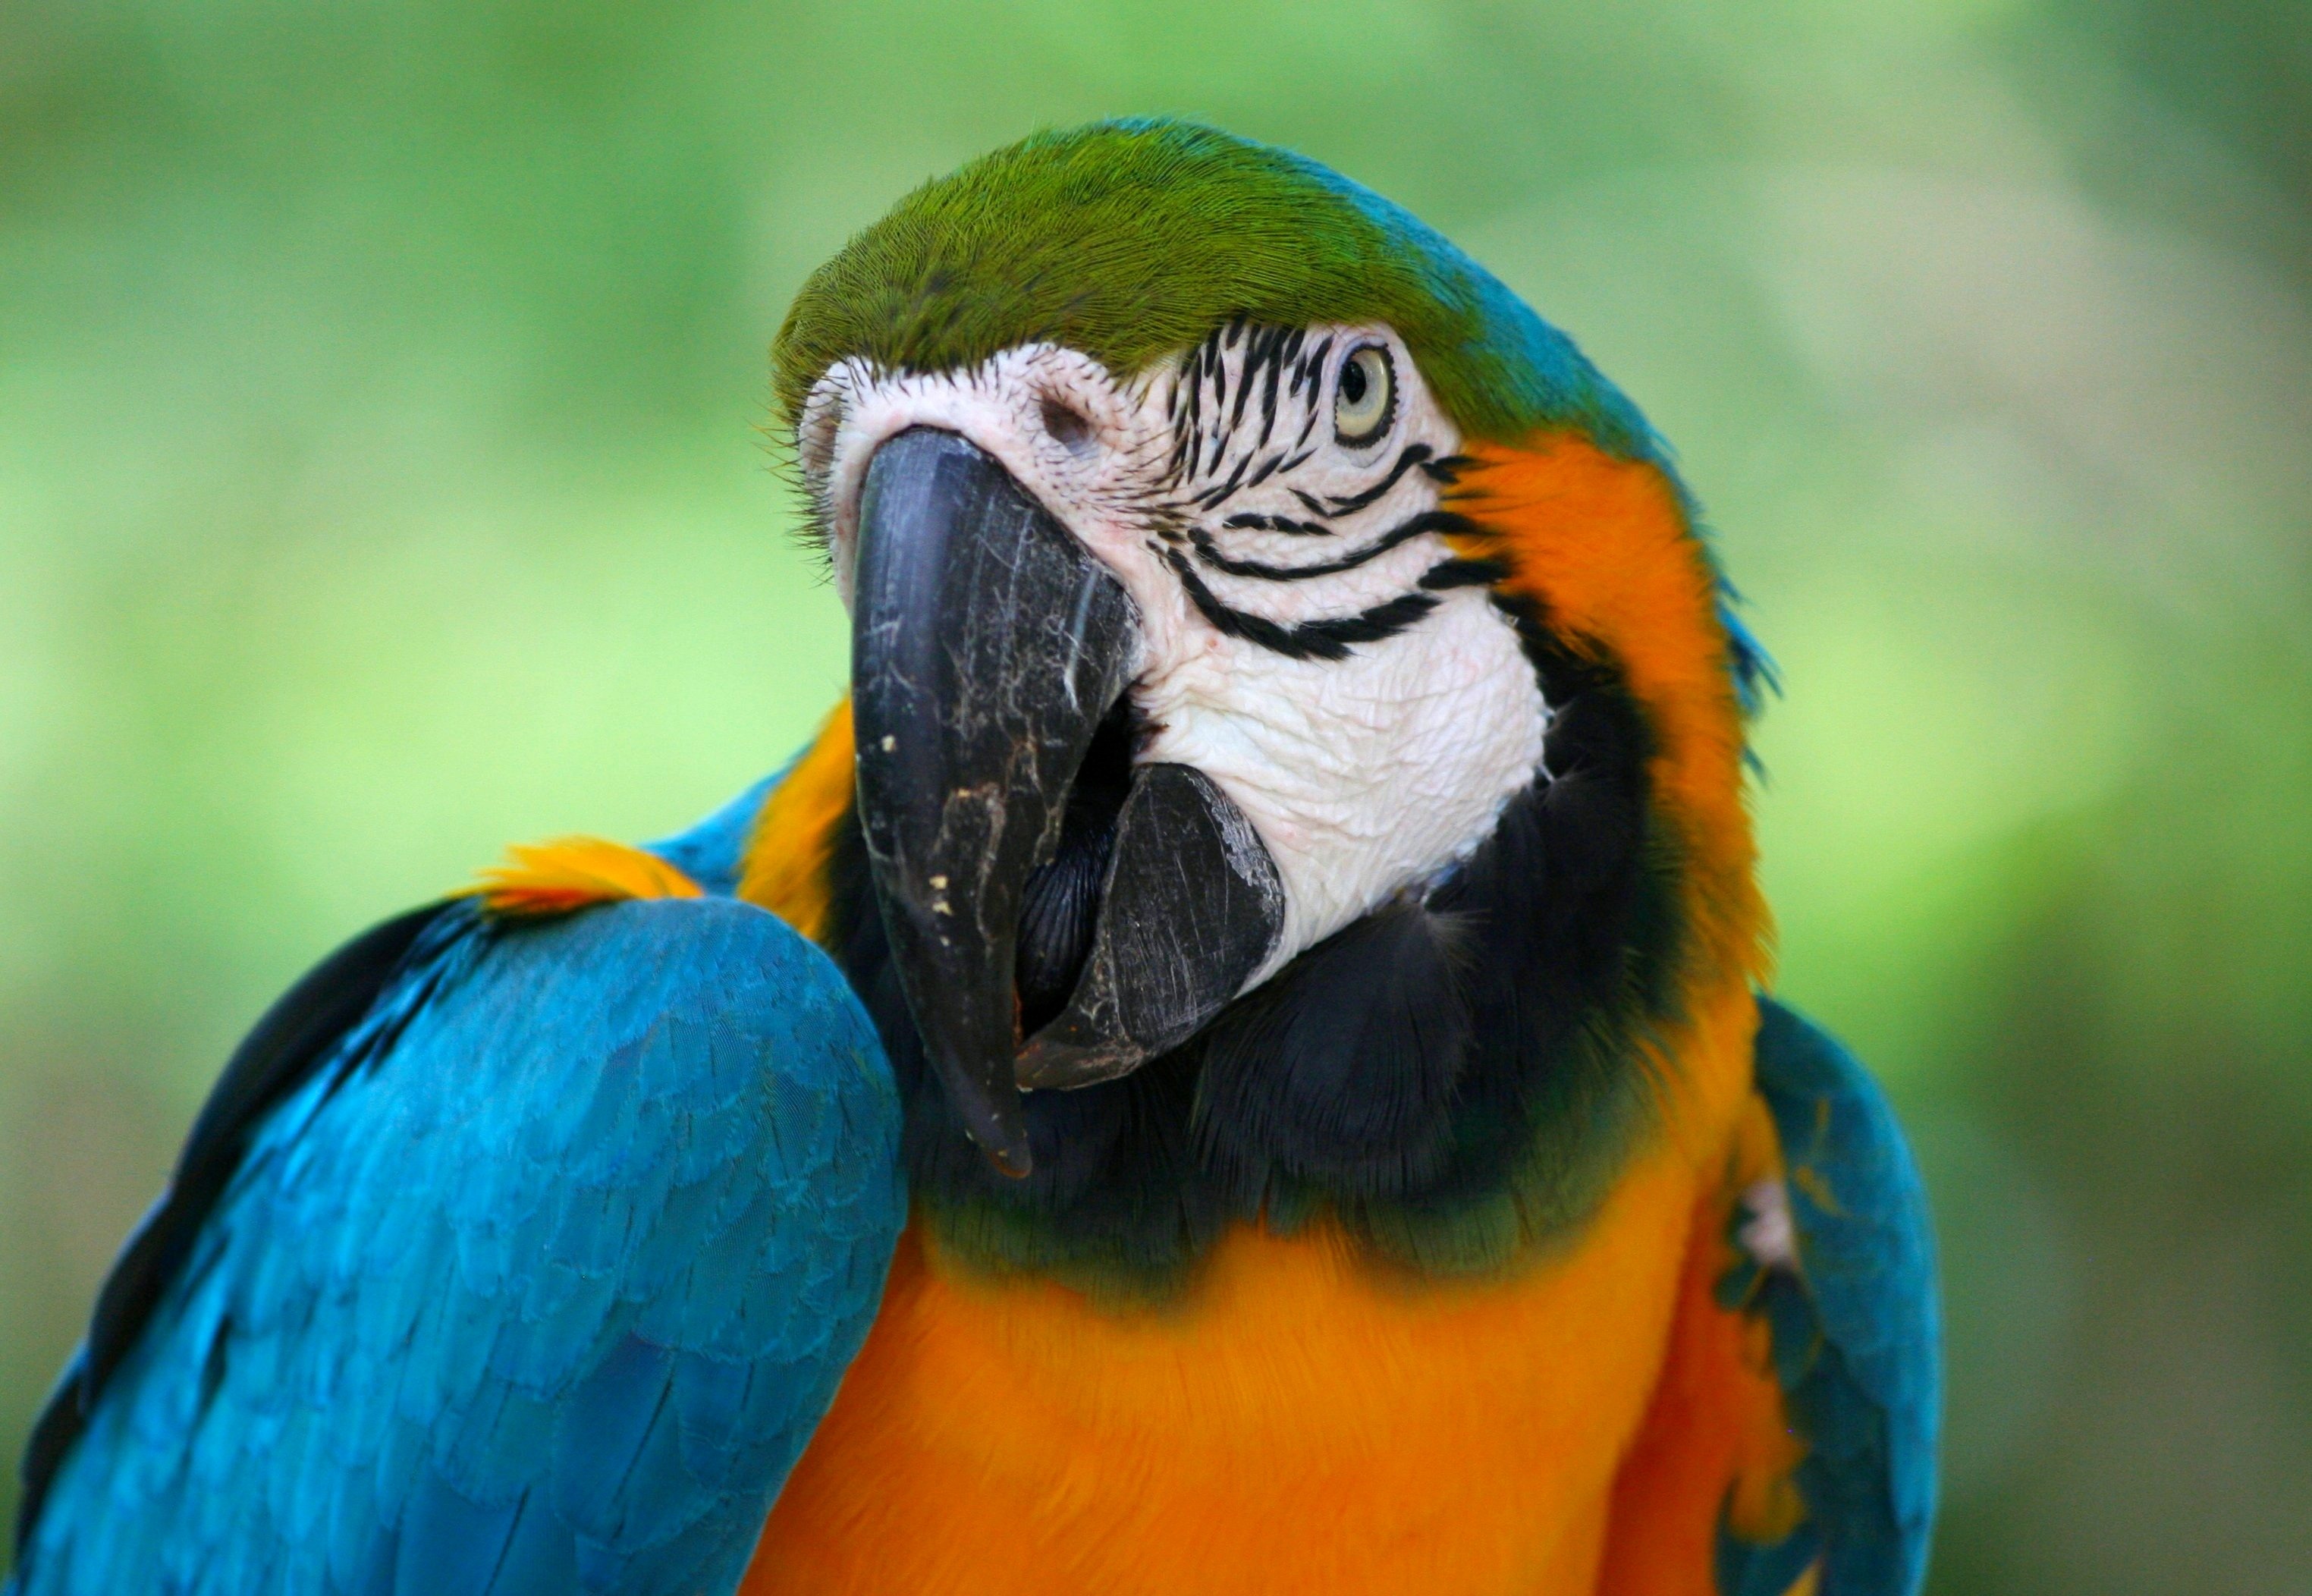
bird, wing, wildlife, portrait, beak, tropical, colorful, feather, avian, fauna, lorikeet, macaw, close up, vertebrate, parrot, exotic, common pet parakeet, blue gold macaw